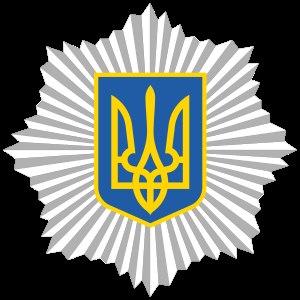
Les poursuites judiciaires contre les partisans de Ioulia Tymochenko représentent une série d'affaires criminelles ukrainiennes, qui étaient ouvertes contre les partisans politiques de Ioulia Tymochenko dès le mois de mai 2010. Majoritairement, ils sont accusés d'abus de fonction et d'abus de pouvoir. Le Parquet général d'Ukraine n'a trouvé aucune preuve de l'appropriation de fonds ou de biens et n'accuse aucun d'eux de corruption active ou passive. Sur l'ensemble de ces affaires, une série d'appels sont en cours de la part de l'Union européenne, des États-Unis, de la Russie, des organisations de défense des droits de l'homme, de la société ukrainienne et de la diaspora dans lesquels est invoqué le motif politique de ces affaires. Mais les représentants du Parti des régions et le Ministère public d'Ukraine affirment qu'il n y a aucun objectif politique.